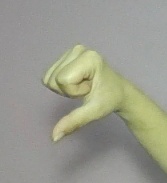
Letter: waw